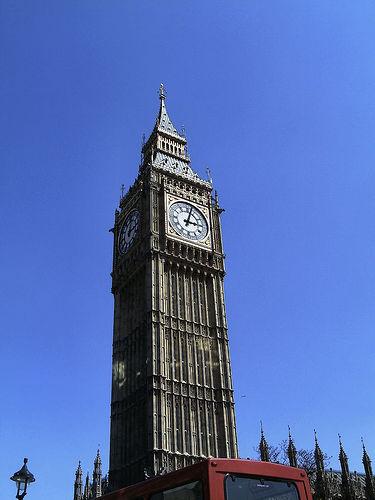
Weather: sun or clear